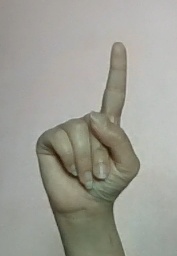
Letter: bb